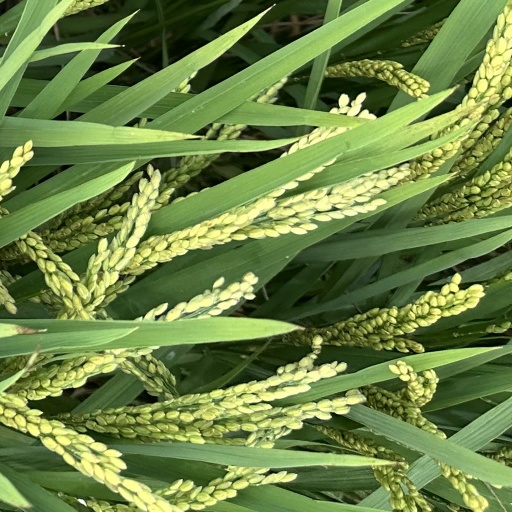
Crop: rice